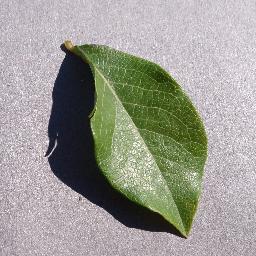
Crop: blueberry
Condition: healthy